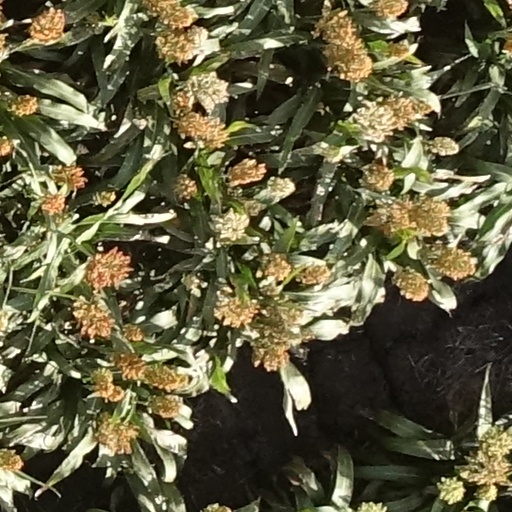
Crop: sorghum